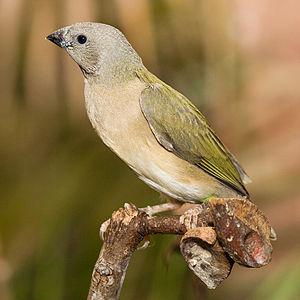
Diamant de Gould juvénile
Le Diamant de Gould est une espèce de petit passereau appartenant à la famille des Estrildidae.